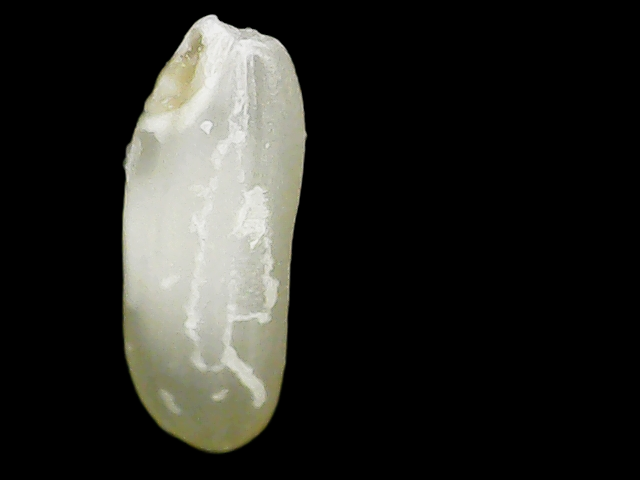
Rice variety: Binadhan24